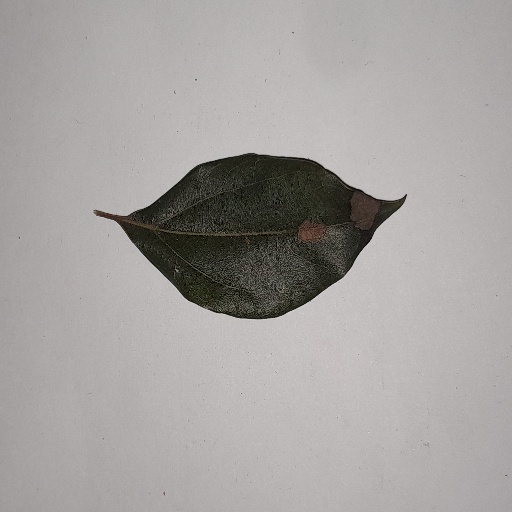
Species: Camphor
Leaf condition: Bacterial Spot